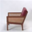
Label: chair